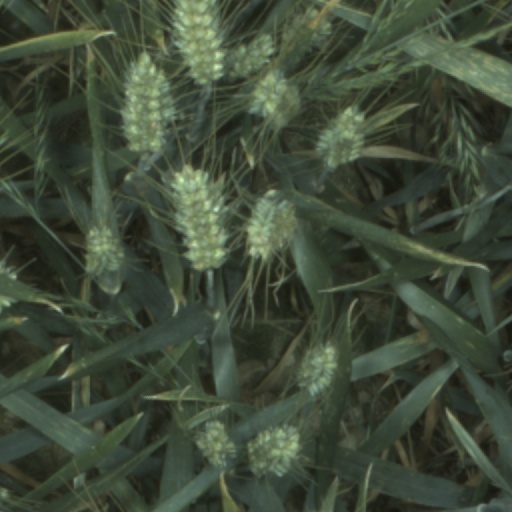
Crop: wheat